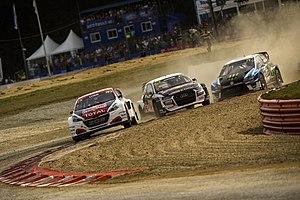
Le Championnat du monde de rallycross est une compétition de rallycross créée par la Fédération internationale de l'automobile en 2014 avec comme promoteur IMG.
Le rallycross est une discipline de sport automobile se déroulant sur circuit fermé alternant surface en terre et surface en asphalte. Les voitures de rallycross sont sensiblement identiques à celles utilisées en rallye, mais les puissances avoisinent les 600 chevaux dans la catégorie reine, la Supercar. Le rallycross est surtout populaire dans les pays Scandinaves, les Pays-Bas, la Grande-Bretagne et la France.